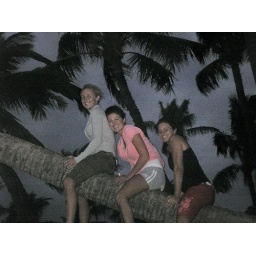
dustee, me, and car up in a palm tree